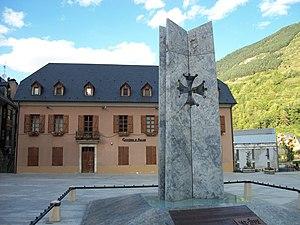
Monument d’Aran per sa lengua
Vielha e Mijaran, selon sa dénomination officielle en occitan aranais, ou Vielha, est une commune espagnole du Val d'Aran, située dans la province de Lérida en Catalogne.